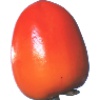
Label: kaki